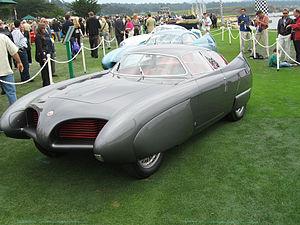
Durant son histoire la marque automobile au trèfle à quatre feuilles Alfa Romeo a créé de nombreux concept car dont certains ont débouché sur des voitures de série.